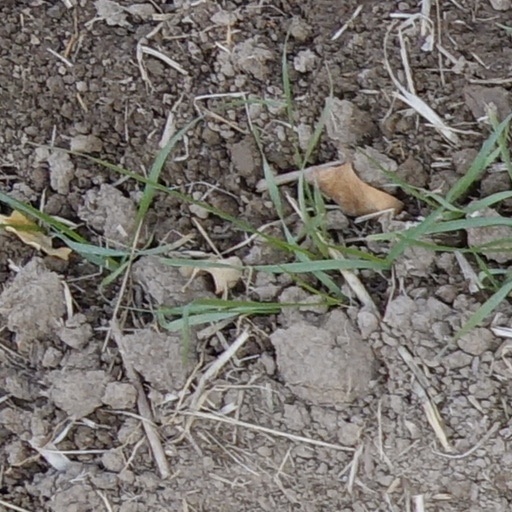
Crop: wheat